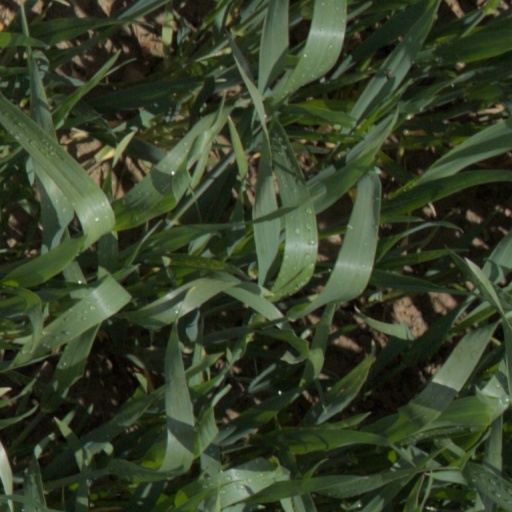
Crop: wheat